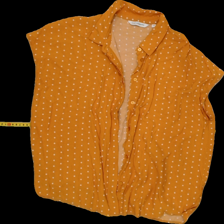
View: front
Type: Blouse
Category: Ladies
Brand: KappAhl
Colors: White, Yellow
Material: 100% Visc
Pattern: Dots
Cut: Collar
Size: M
Season: All
Trend: No trend
Stains: No
Price range: 50-100
Recommended usage: Reuse